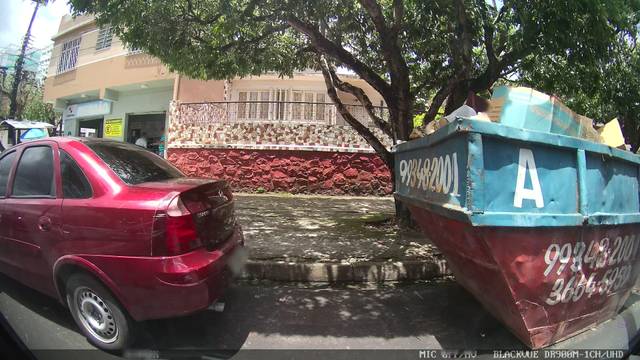
Region: Brazil
Coordinates: -3.117, -60.018